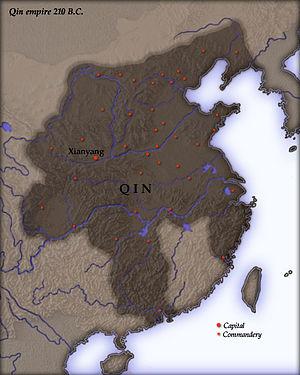
Qin Shi Huang fut d'abord le roi de Qin de 247 à 221 av. J.-C. Il mit fin à la période féodale en conquérant un à un l'ensemble des Royaumes combattants entre 230 et 221 av. J.-C. et devint l'unificateur de l'Empire de Chine, et par conséquent l'empereur fondateur de la dynastie Qin. Il est aussi appelé « Shin no Shikōtei » en japonais.